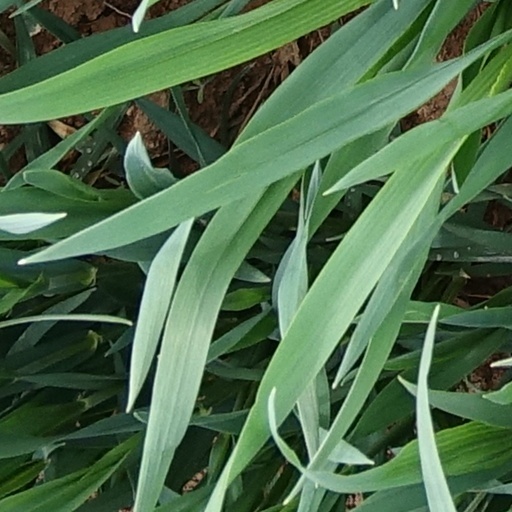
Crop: wheat